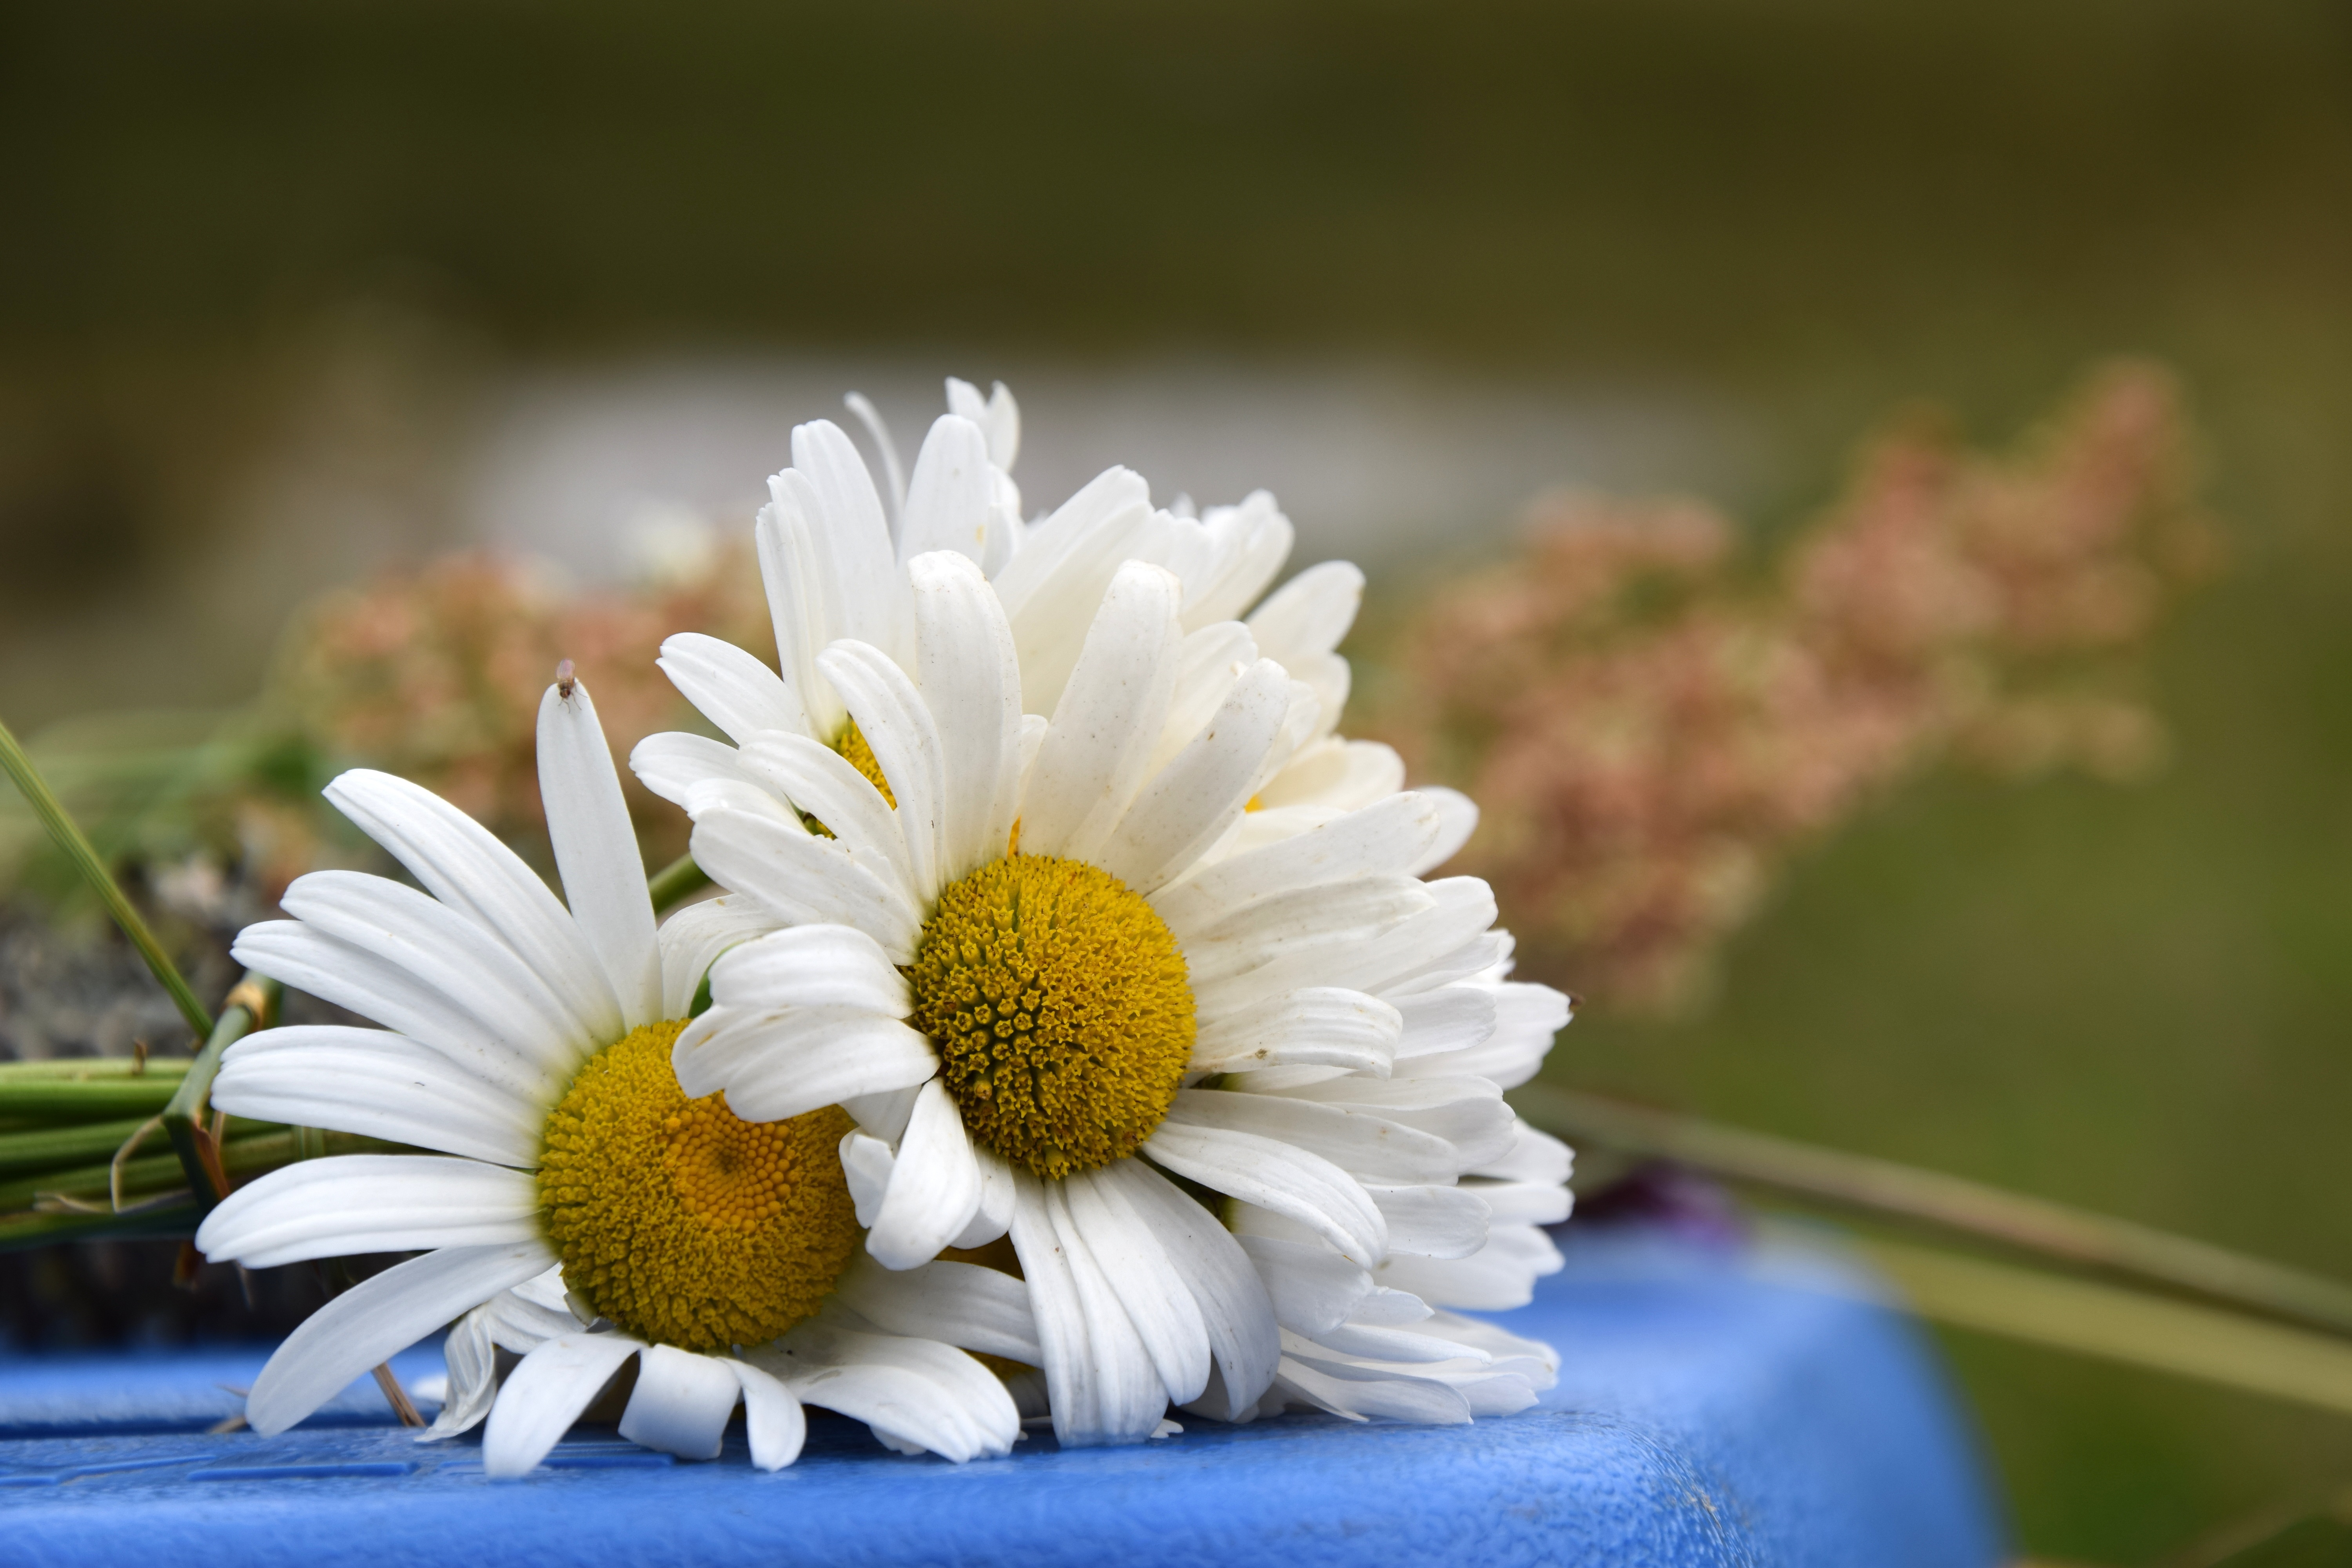
nature, grass, blossom, plant, white, flower, petal, daisy, botany, yellow, flora, close up, floristry, macro photography, flowering plant, daisy family, summer flower, flower bouquet, oxeye daisy, land plant, chrysanths